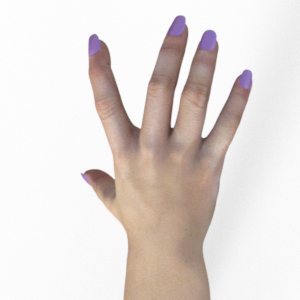
Label: paper